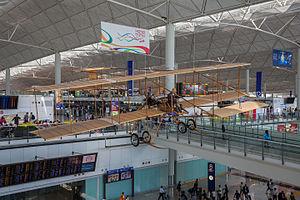
Charles-Louis Van Den Born, né le 11 juillet 1874 à Liège et mort le 24 janvier 1958 à Saint-Germain-en-Laye, est un cycliste et aviateur belge. Il est le premier en décembre 1910 à voler en Extrême-Orient à Saïgon puis en 1911 à Bangkok, Hong Kong et Canton.